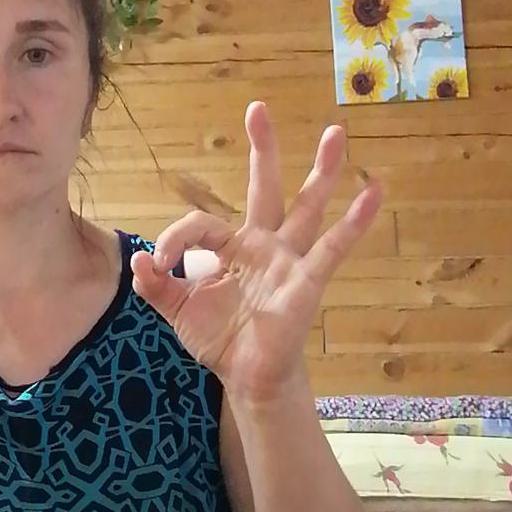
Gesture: ok